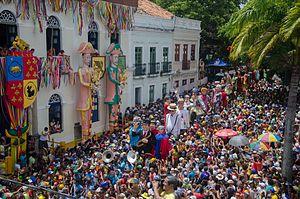
Au Brésil, un bloco de carnaval est un rassemblement de personnes qui décident de défiler ensemble pour le carnaval de manière semi-organisée. Ils sont souvent vêtus de la même manière pour montrer leur appartenance au bloco.